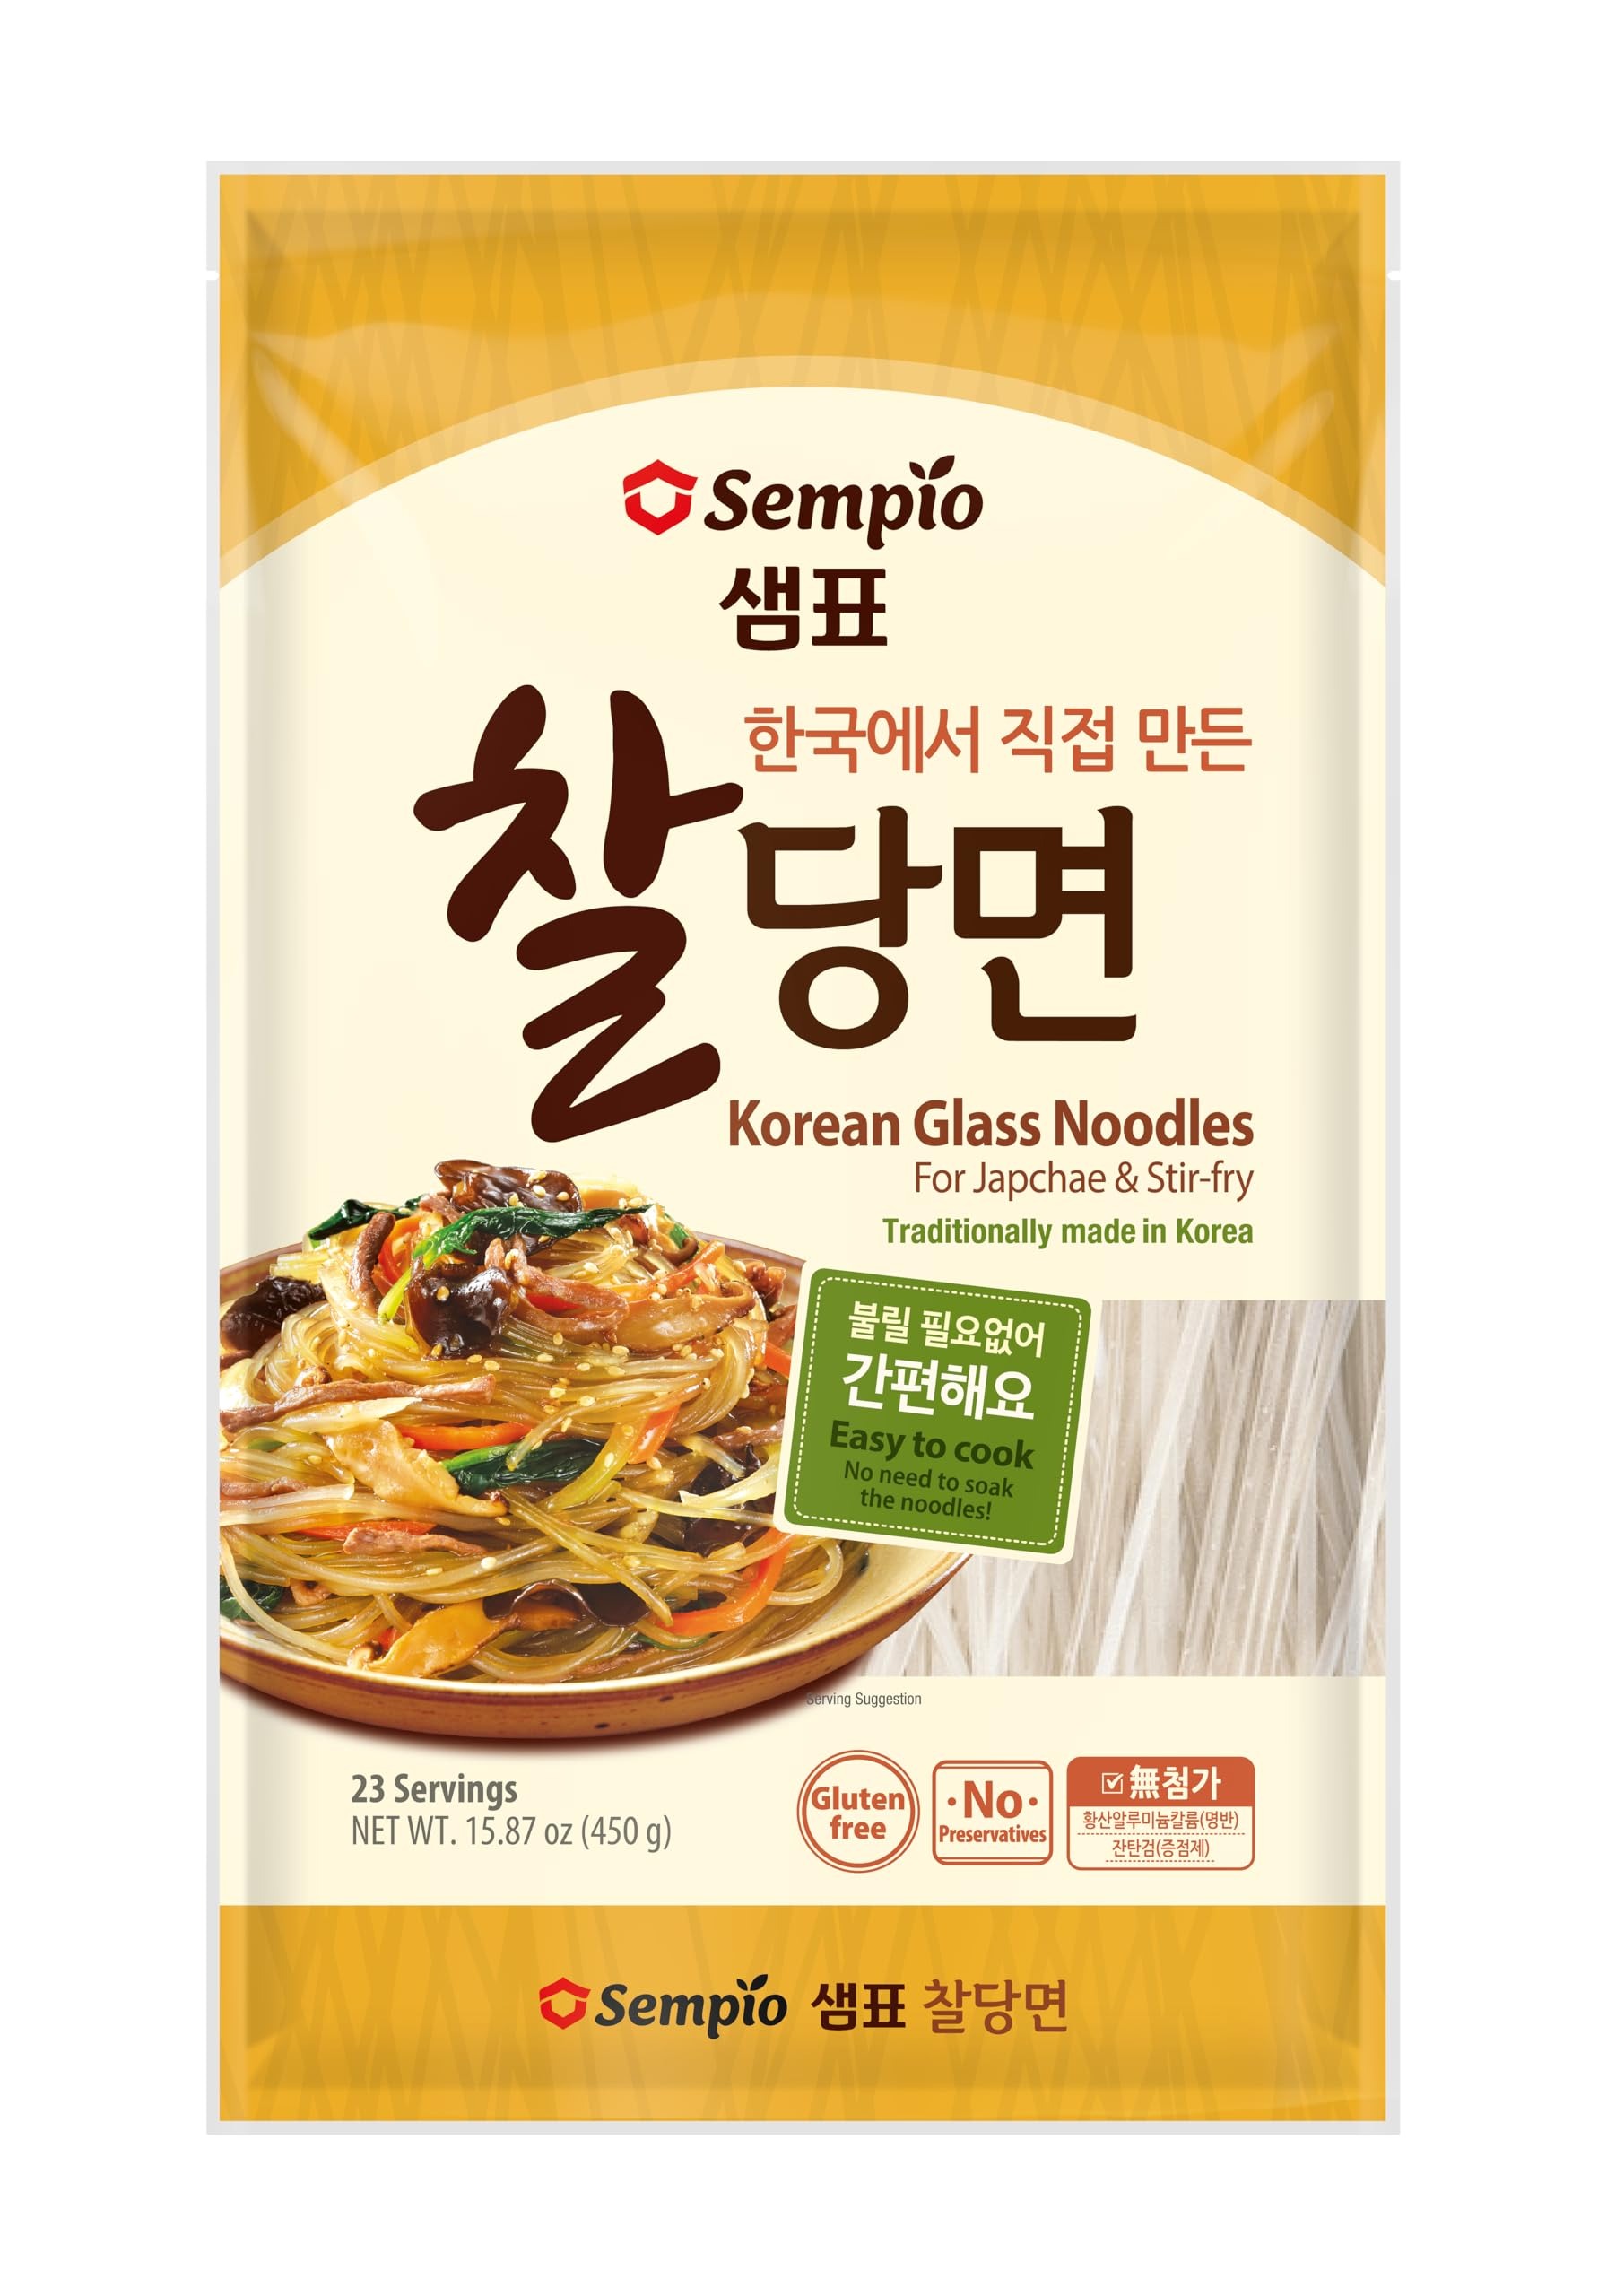
Item Name: SEMPIO Glass Noodles, Dangmyun - Gluten-Free, Pasta Alternative, Sweet Potato Vermicelli, Ideal for Korean Food, Japchae, Galbitang (15.84 oz / 450g, Good Carbs, Big Portions, Fat-Free)​
Bullet Point 1: 📅 EXPIRATION DATE FORMAT: DD.MM.YYYY
Bullet Point 2: AUTHENTIC KOREAN JAPCHAE NOODLES – Made with Sempio’s authentic drying method that prevents noodles from getting mushy, soggy, or sticky when cooked.
Bullet Point 3: TRANSLUCENT & CHEWY TEXTURE – Simply boil until the semi-translucent noodles become transparent. Its neutral flavor profile makes it a perfect complement for a variety dishes.
Bullet Point 4: VERSATILE & HEALTHY - Whether you're making traditional Korean dishes like Japchae or experimenting with new recipes, our glass noodles are the perfect choice. It’s free from potash alum, artificial colors, and preservatives, making it a better choice to your pantry.
Bullet Point 5: LONG-LASTING FRESHNESS - Our glass noodles are dried using hot air convection drying for 24 hours, ensuring even drying and maintaining their springy texture longer. Say goodbye to mushy, soggy noodles—our gluten-free glass noodles retain their integrity and don't stick together when cooked.
Bullet Point 6: SEMPIO - South Korea’s number one household brand specializing in authentic Korean foods. For over 70 years, we have used our experience to craft a product that can be enjoyed by everyone. The philosophy of its founder, “I will never produce or sell products that my family would not eat,” Sempio puts special emphasis on food safety and health.
Product Description: SEMPIO Glass Noodles, Dangmyun - Gluten-Free, Pasta Alternative, Sweet Potato Vermicelli, Ideal for Korean Food, Japchae, Galbitang (15.84 oz / 450g, Good Carbs, Big Portions, Fat-Free)​
Value: 15.84
Unit: Ounce

Price: 9.99